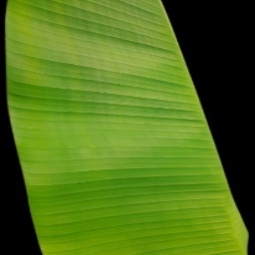
Label: Zinc